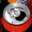
Label: can